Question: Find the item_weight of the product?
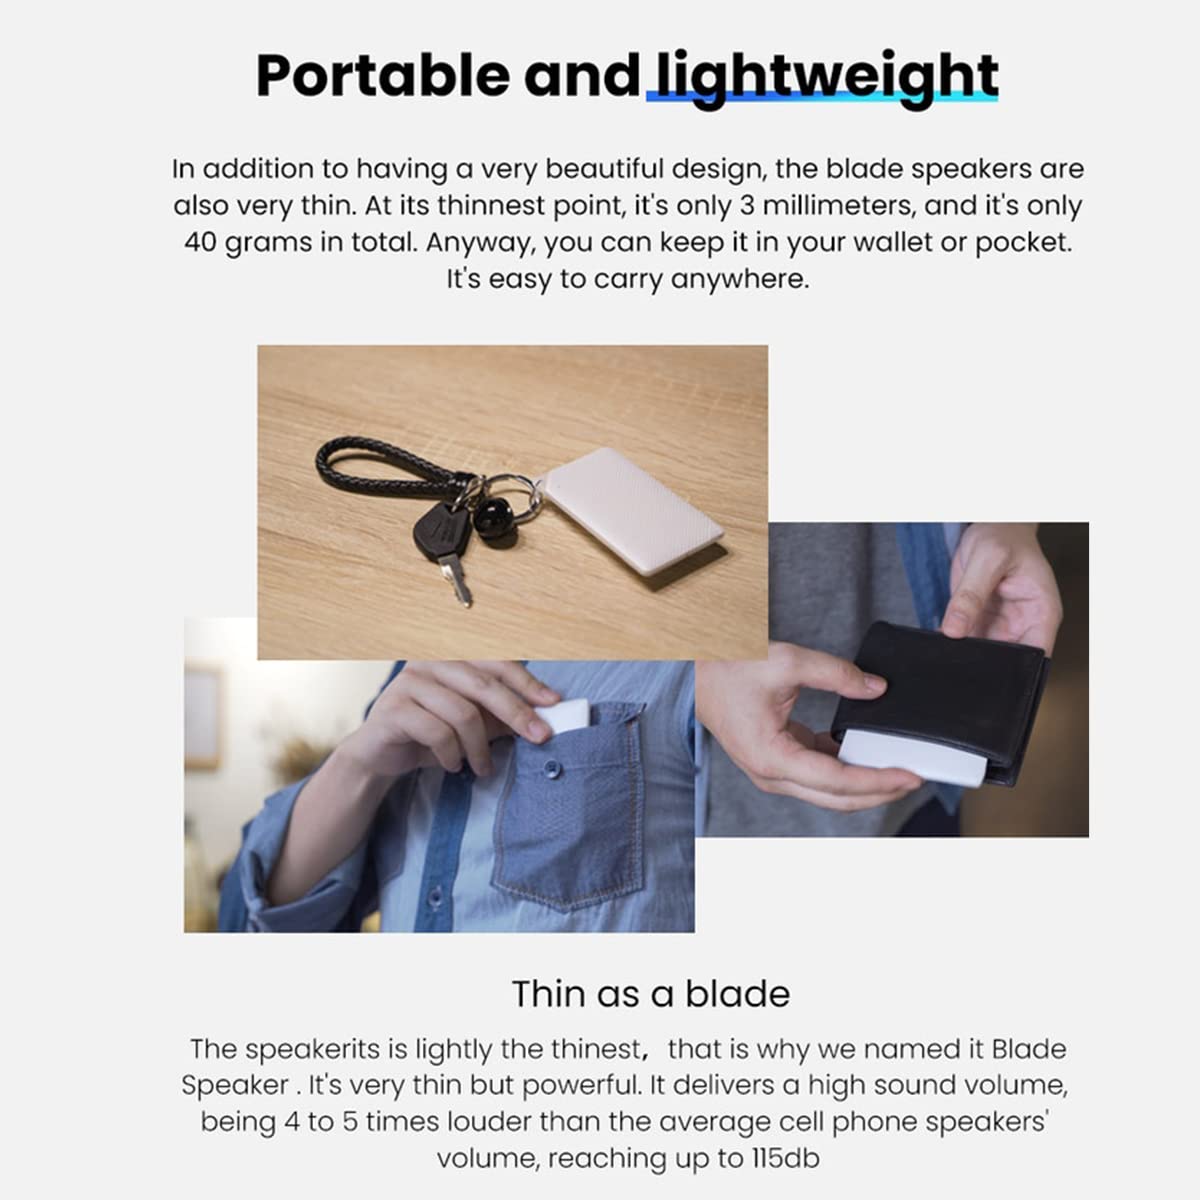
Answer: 40.0 gram